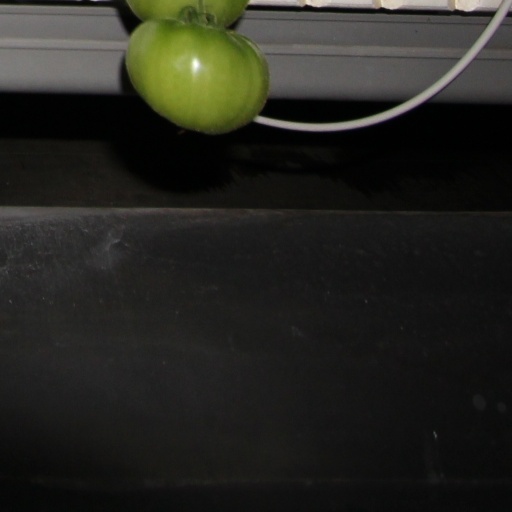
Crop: tomato